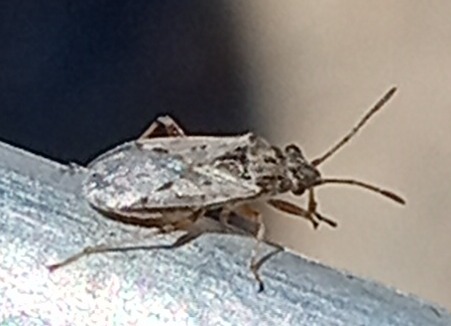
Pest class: non_pest_herbivores